Mr. Barnes of New York

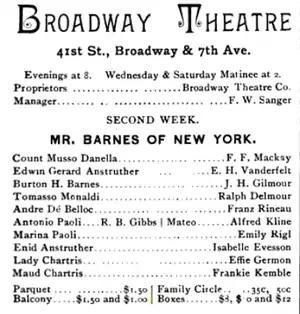
Advertisement for play in "The Theatre", October 29, 1888

The first stage adaptation of the novel was written by Rutland Barrington, perhaps best remembered as creator of lead roles in many of the Gilbert & Sullivan operas, including Pooh-Bah in "The Mikado." It opened at the Royal Olympic Theatre in London on 16 May 1888 and closed on 23 June having played around 34 performances. Produced and directed by Barrington with Yorke Stephens, who played the title role, the piece also featured Amy McNeill as Marita (sic) Paoli.